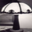
Label: lamp